Heinrich von Treitschke

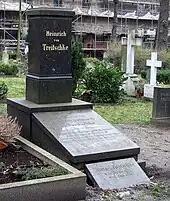
Treitschke's tomb in Berlin.

Treitschke considered political history as a German nationalist and emphasized periods of great political change. He was a patriotic historian devoted to Prussia. His great achievement was the "History of Germany in the Nineteenth Century". The first volume was published in 1879, and for 26 years, four more volumes appeared. At his death, he had only advanced to 1847.